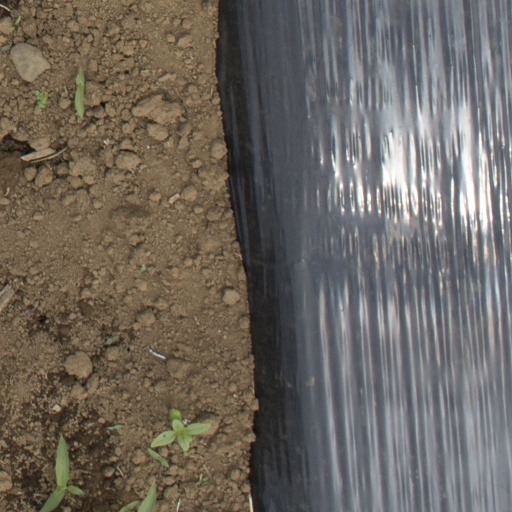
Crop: Jerusalem artichoke